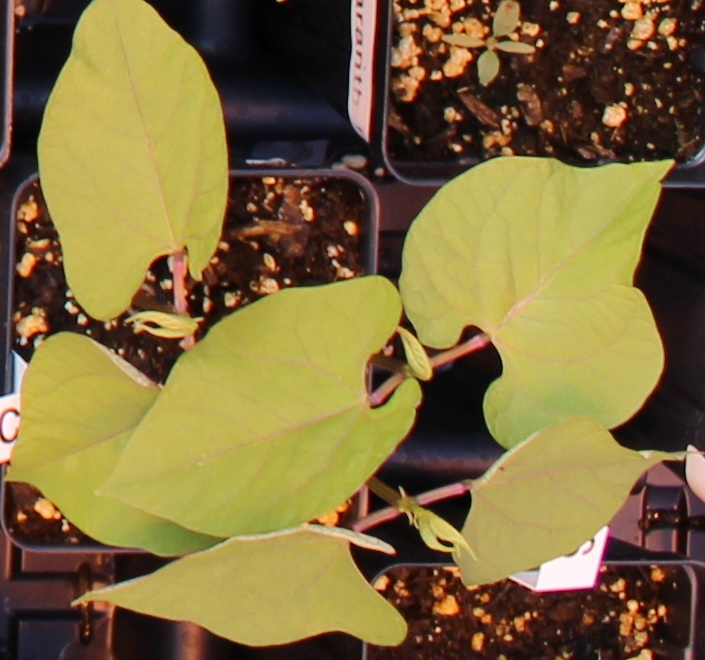
Label: Blackbean